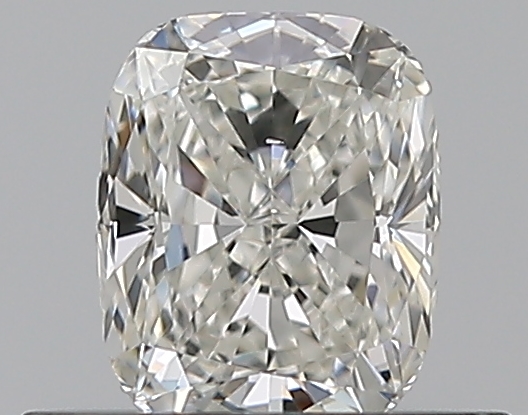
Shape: cushion
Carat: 0.5
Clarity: VS2
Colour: H
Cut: EX
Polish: EX
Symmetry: VG
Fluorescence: N
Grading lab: GIA
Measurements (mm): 5.07 x 4.12 x 2.83